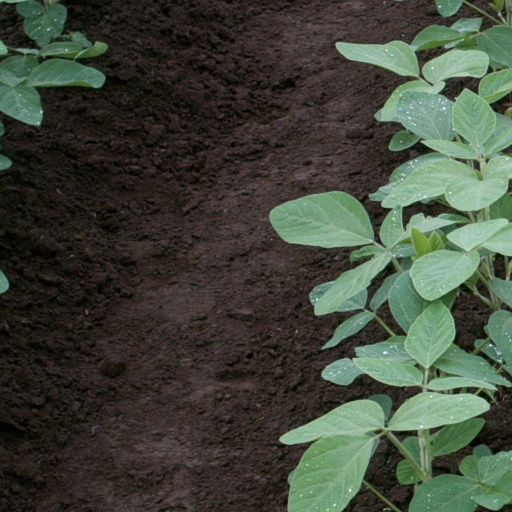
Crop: soybean